Portuguese architecture

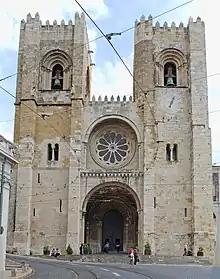
The Patriarchal Cathedral of Lisbon began construction in 1147

The Romanesque style was introduced in Portugal between the end of the 11th and the beginning of the 12th century. The most influential of the first Portuguese Romanesque monuments were Braga Cathedral and the Monastery of Rates. The Cathedral of Braga was rebuilt in the 1070s by bishop Pedro and consecrated in 1089, although only the apse was finished at the time. The bishop's ambitious plan was to create a pilgrimage church, with a three aisled nave, an ambulatory and a large transept. A relic of this early project may be a small Eastern chapel located nowadays outside the church itself.